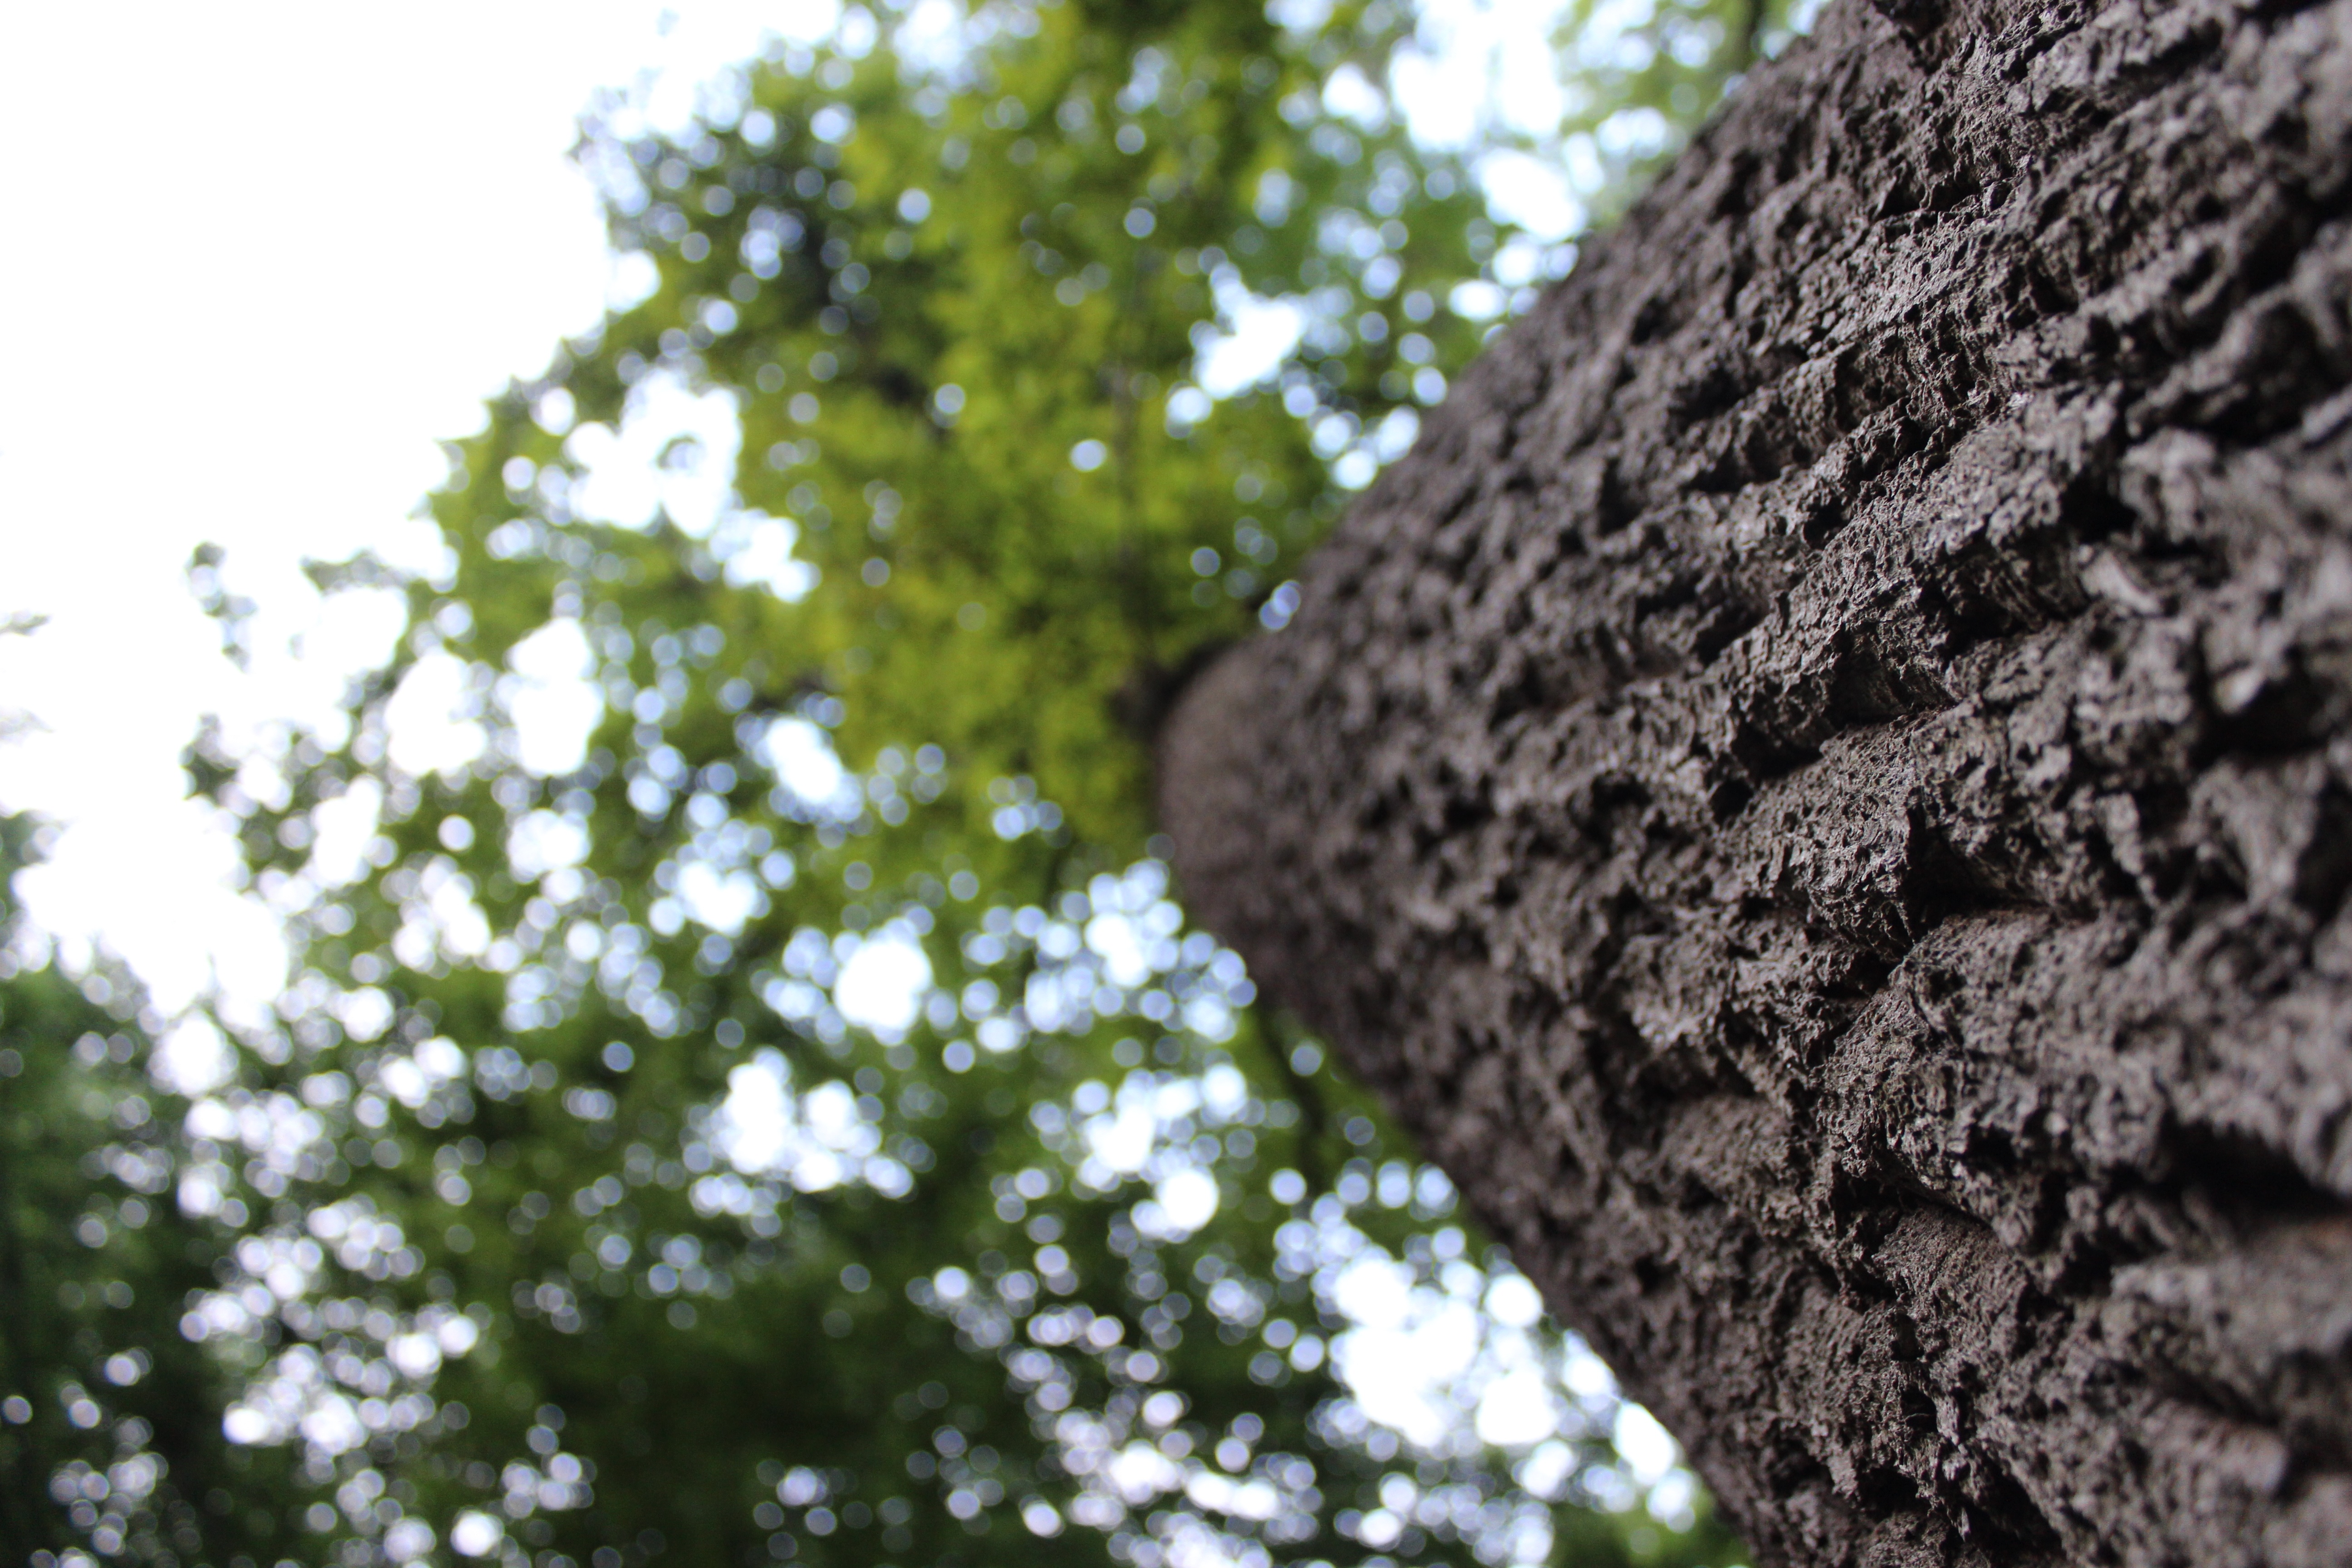
tree, nature, branch, plant, sunlight, leaf, flower, trunk, green, soil, shrub, woody plant